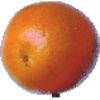
Label: tangelo